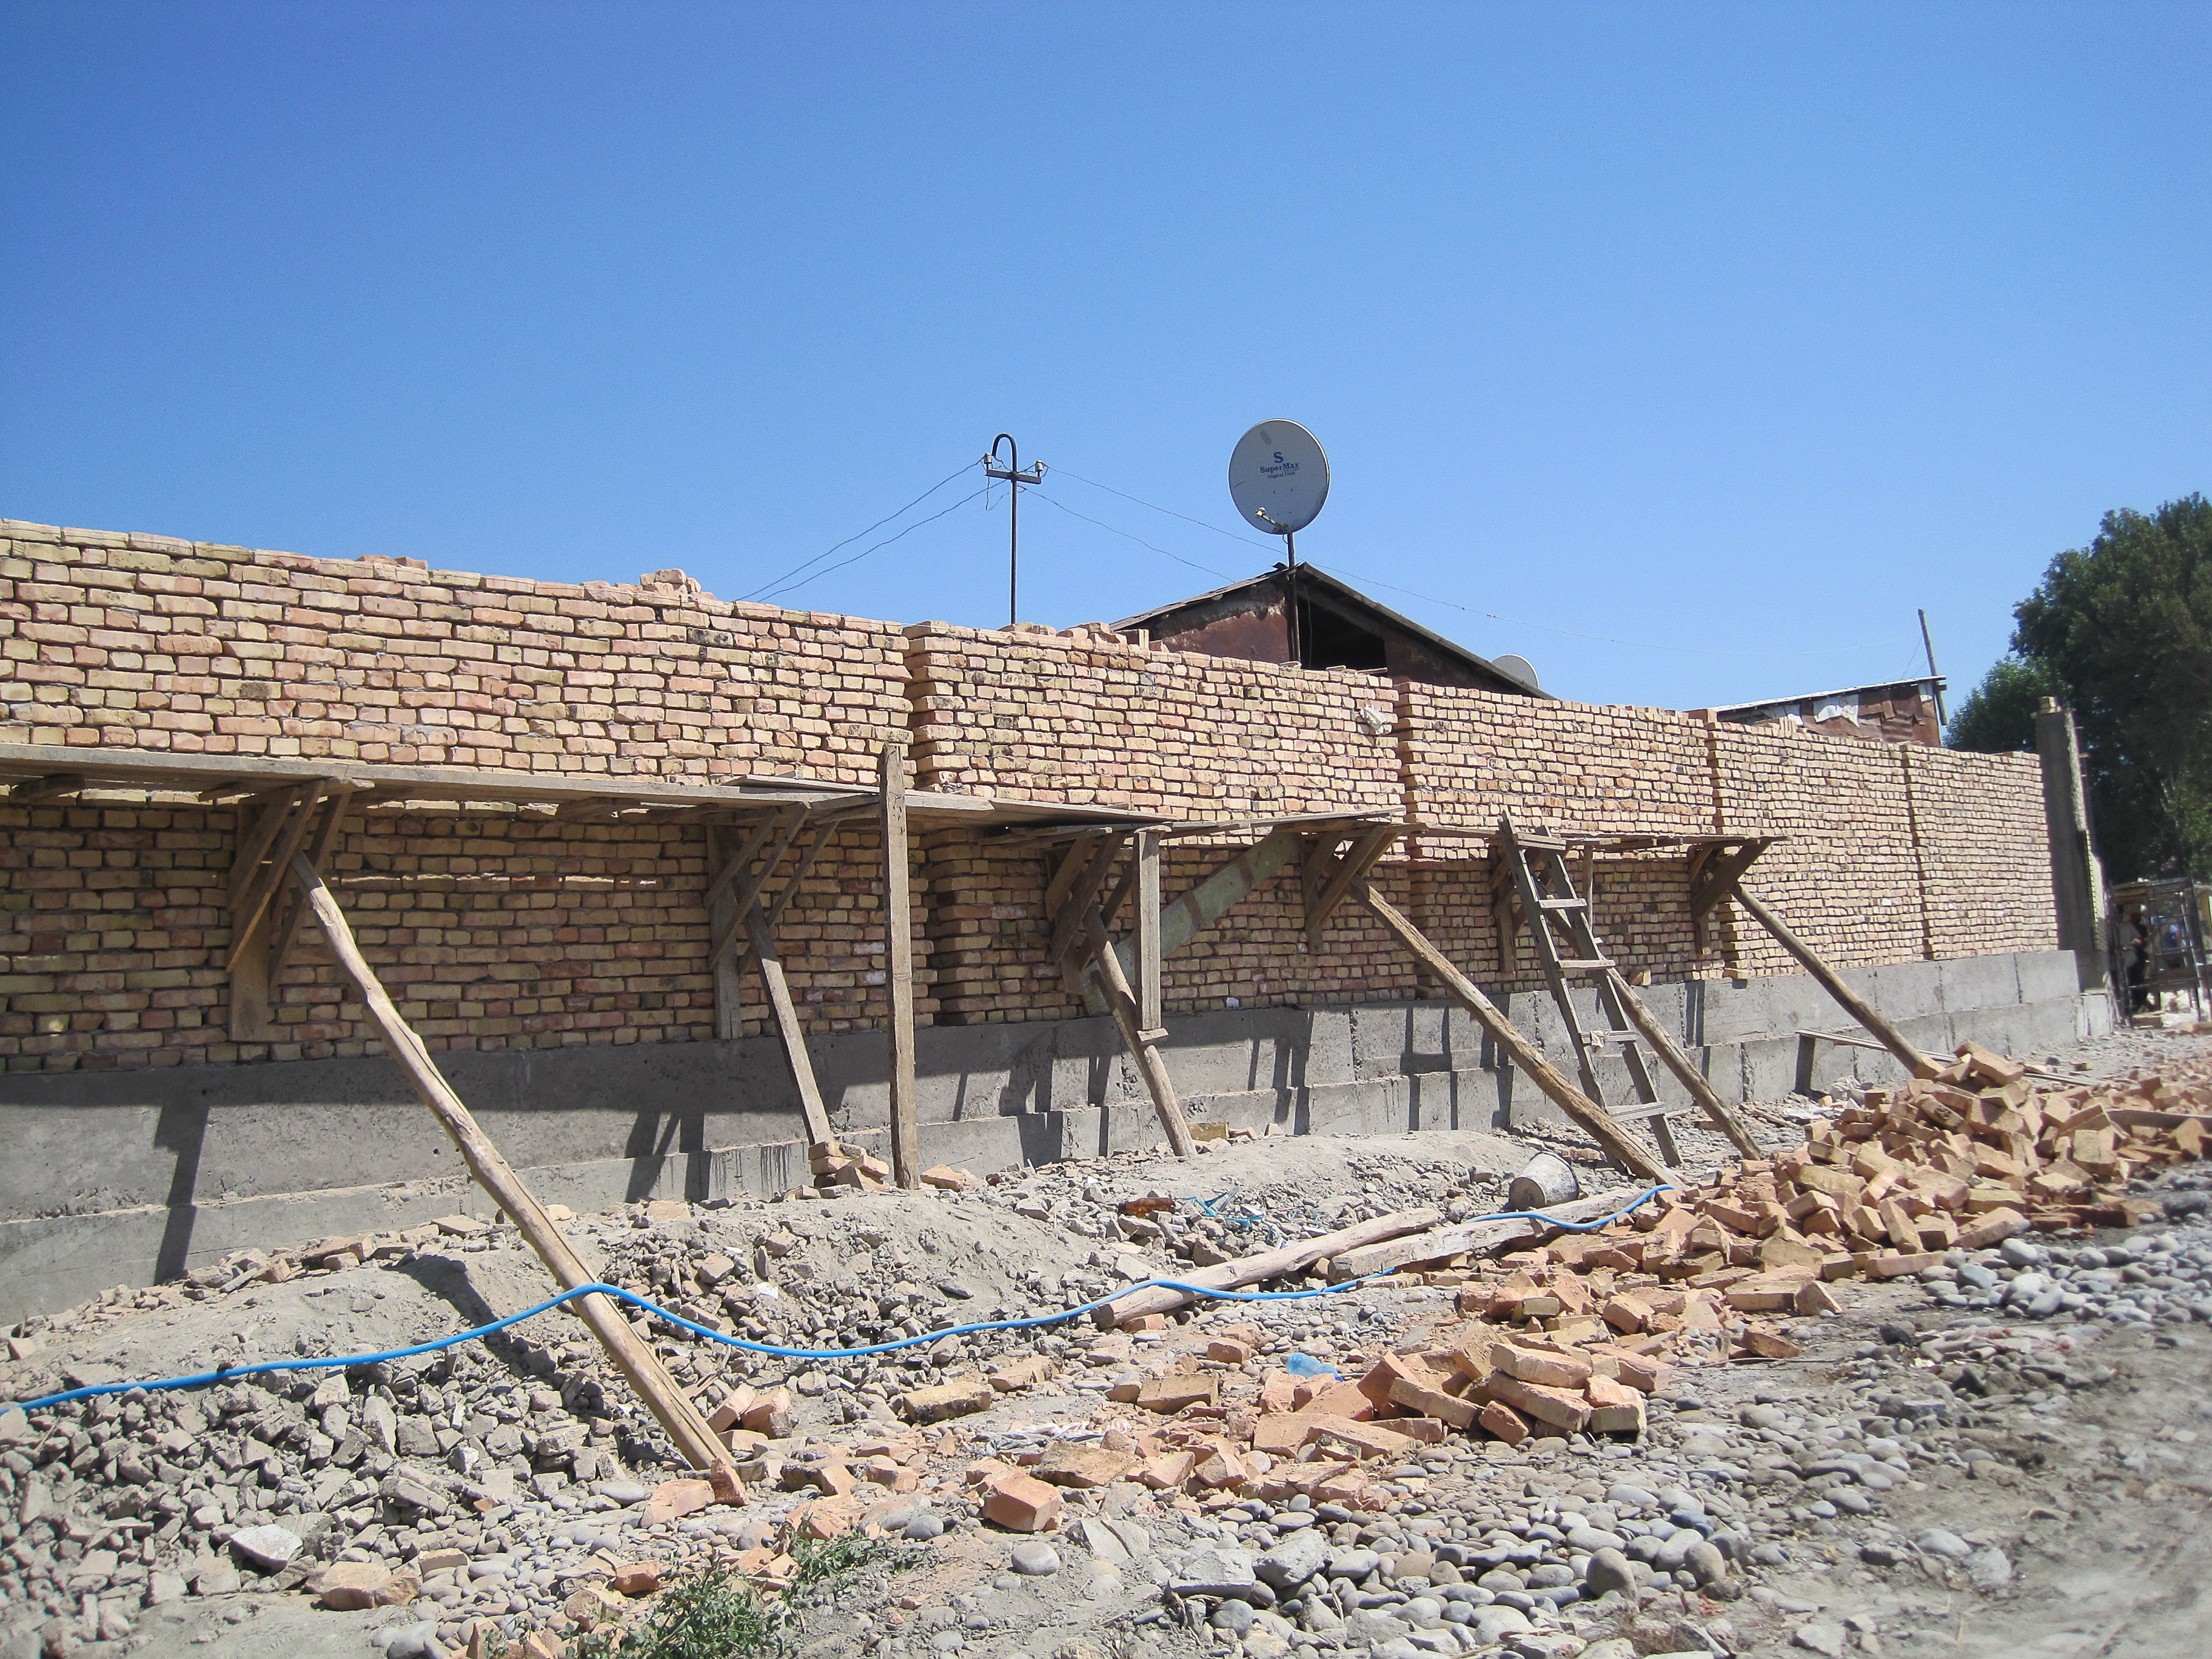
work, roof, wall, construction, bricks, foundation, scaffolding, masonry, uzbekistan, outdoor structure